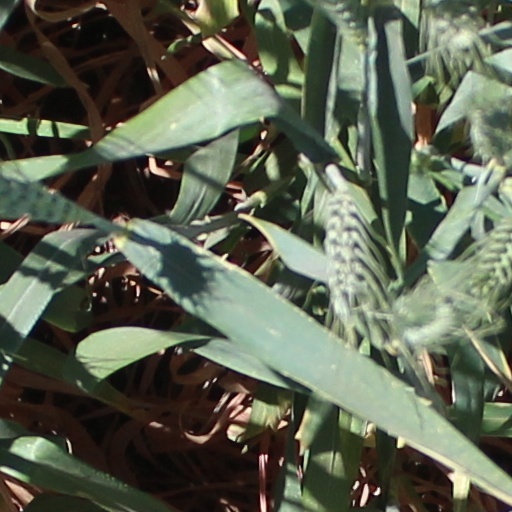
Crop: wheat